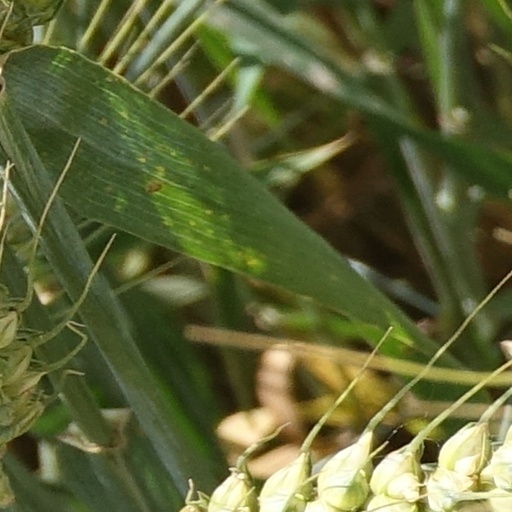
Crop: wheat